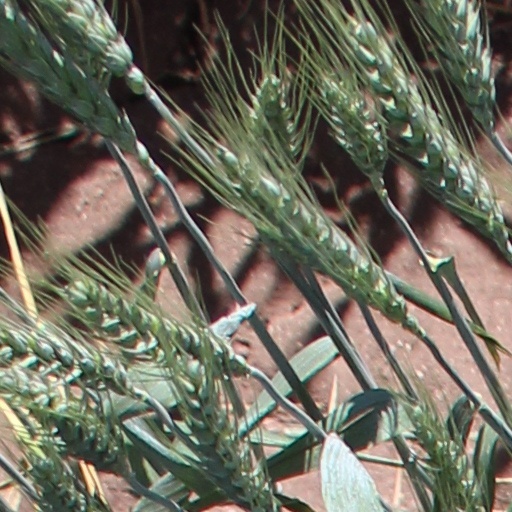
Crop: wheat